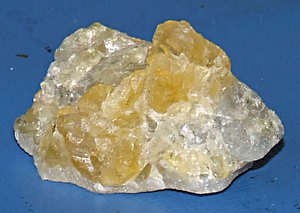
Le Schneckenstein est un rocher situé près de Tannenbergsthal, en Saxe. C'est le seul rocher de Saxe contenant de la topaze. Il est protégé comme géotope.